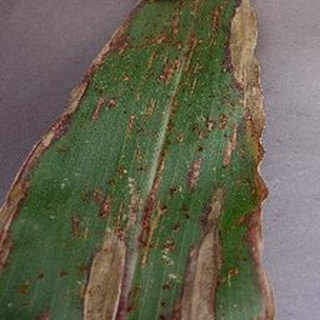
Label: corn_northern_leaf_blight